Zero Mostel

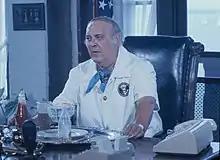
Zero Mostel in 1973 on the set of the film "Fore Play"

In his last decade, Mostel's star dimmed as he appeared in movies that were received with indifference by both critics and the general audience. These titles include "The Great Bank Robbery" and "Once Upon a Scoundrel". In the 1970s, he often played supporting rather than lead roles. His more notable films in these years include the movie version of "Rhinoceros" (appearing with his "Producers" costar Gene Wilder), "The Hot Rock" and "The Front" (where he played Hecky Brown, a blacklisted performer whose story bears a similarity to Mostel's own, and for which he was nominated for a BAFTA Award for Best Supporting Actor). Screenwriter Walter Bernstein loosely based the character of Hecky Brown on television actor Philip Loeb, who was a friend of Mostel. On Broadway, he starred in revivals of "Ulysses in Nighttown" (receiving a Tony nomination for Best Actor) and "Fiddler on the Roof". He also made memorable appearances in children's shows such as "Sesame Street", "The Electric Company" (for which he performed the Spellbinder in the Letterman cartoons), and gave voice to the boisterous seagull Kehaar in the animated film "Watership Down". He also appeared as a guest star during Season 2 of ""The Muppet Show"", taped during mid-1977 and broadcast after his death.